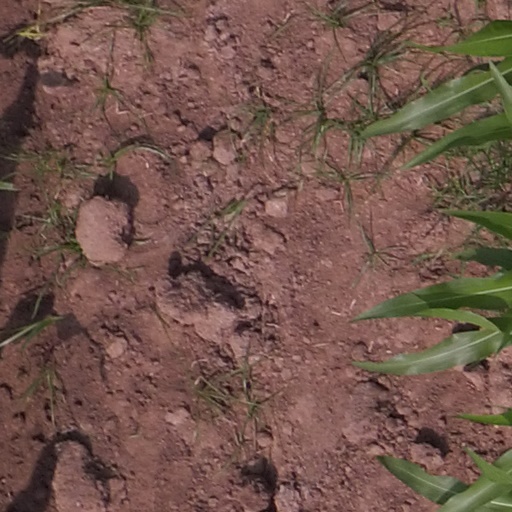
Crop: maize; corn